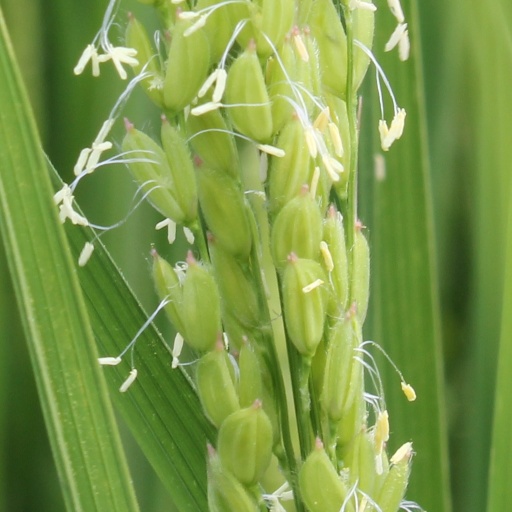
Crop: rice